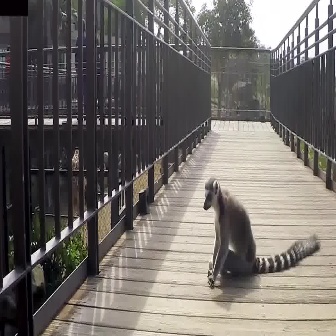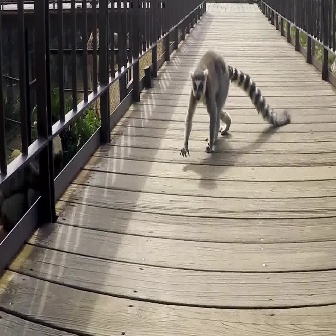
  Please identify the target specified by the bounding box [202,172,319,290] in the first image and locate it in the second image. Return the coordinates in [x_min,y_min,x_max,y_max] format.
Answer: [179,47,289,158]